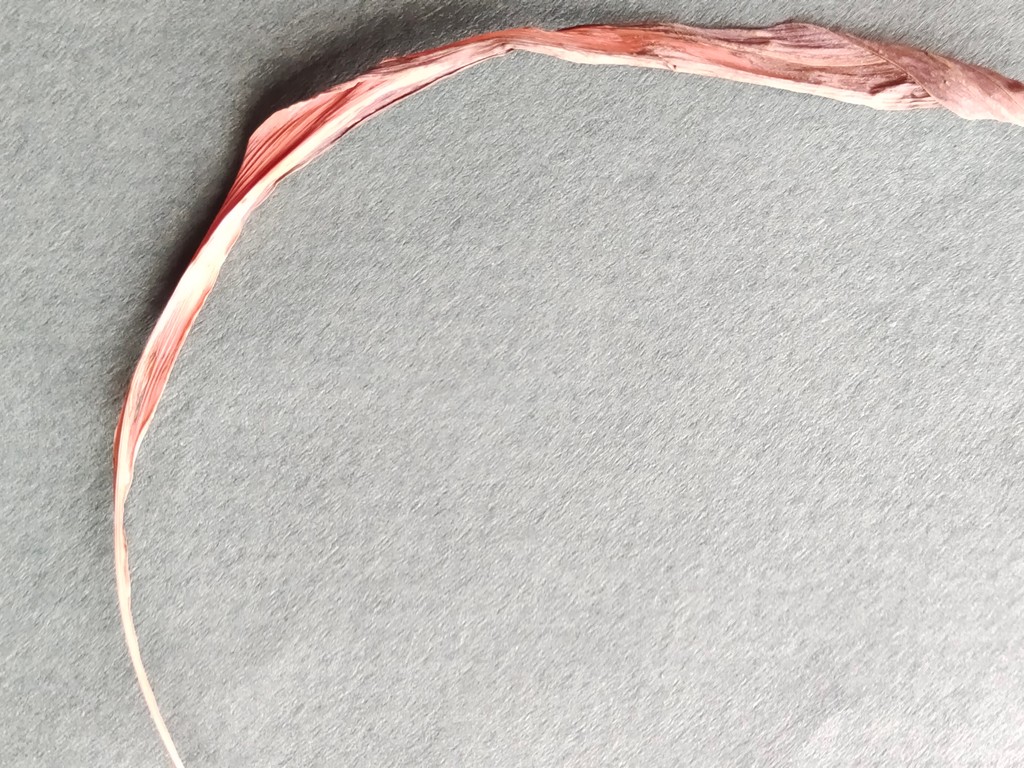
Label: Dried